Painshill

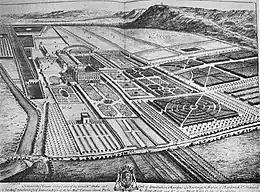
A print of an engraving of a bird's eye view of a country house surrounded by formal gardens with symmetrical areas of planting

Cooper commissioned Decimus Burton to make alterations to Painshill House, reconfiguring the interior, so that the east-facing portico became the main entrance. Cooper also installed the Waterwheel, manufactured by Bramah, replacing the existing horse-operated pump used to raise water from the River Mole to the lake. Cooper died in 1840, but his widow, Harriet, continued to live at Painshill until her death in 1863. The next owner was Charles Leaf, who bought the property nine years later and commissioned Norman Shaw to make further alterations to Painshill House. Leaf, who sold the estate to Alexander Cushney in 1887, was responsible for renting Painshill Cottage to Matthew Arnold from 1873. Arnold, a poet and cultural critic, lived in the cottage until his death in 1888.